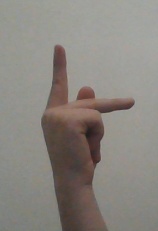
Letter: dha